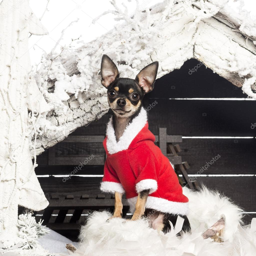
animal sitting and wearing a suit in front of nativity scene with christmas tree and snow against white background -- stock photo #